List of Adventure Time characters

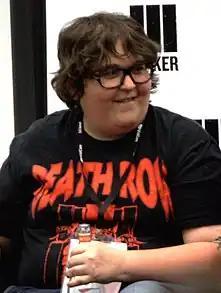
Andy Milonakis voices N.E.P.T.R.

N.E.P.T.R. (voiced by Andy Milonakis) is a sentient robot created by Finn and (by accident) Ice King; his name is an acronym standing for "Never-Ending-Pie-Throwing Robot" and is sometimes written phonetically as "Nepter". As such, he has a father-son connection with both Finn and the Ice King. He was originally made to prank Jake. N.E.P.T.R. is often neglected by others: in "Hot to the Touch" he returns after being forgotten about in a game of hide-and-seek, in "BMO Noire" BMO tells him that they are different and cannot spend time together, and in "Mystery Dungeon" the Ice King mistakes N.E.P.T.R. for BMO. Even though BMO tells N.E.P.T.R. that they cannot spend time together in the episode "BMO Noire", the two are seen spending time together in several subsequent episodes.